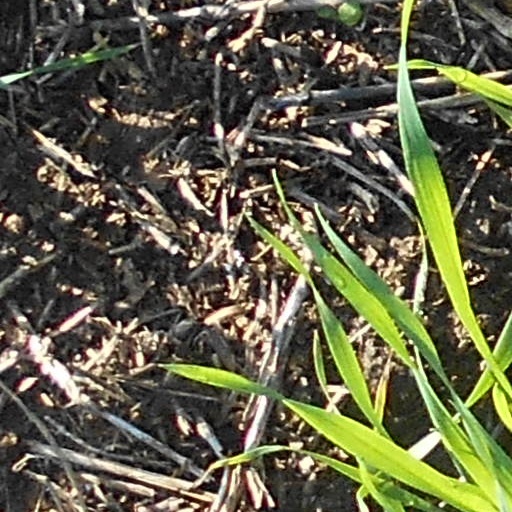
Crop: wheat